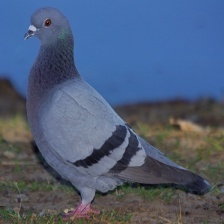
Species: ROCK DOVE
Scientific name: COLUMBA LIVIA